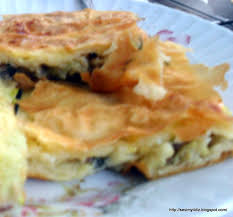
Yemek: borek